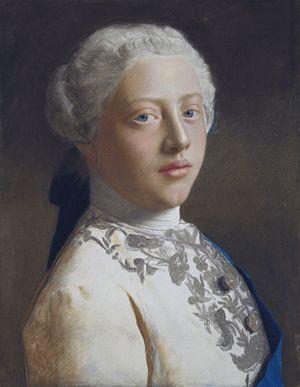
Cet article donne la liste des héritiers successifs du trône britannique depuis l'Acte d'Union de 1707. Les règles de succession fixées par l'Acte d'Établissement de 1701 excluent les catholiques du trône au bénéfice des seuls protestants. Jusqu'en 2012, les hommes, au même degré de parenté, ont toujours été prioritaires sur les femmes pour l'accession au trône, en vertu de la primogéniture cognatique avec préférence masculine. Les héritiers mâles portent les titres de prince de Galles et de duc de Cornouailles, créés respectivement en 1301 et 1337 sur décision des rois Édouard Iᵉʳ et Édouard III en faveur du premier descendant mâle du monarque.